SS Baylor Victory

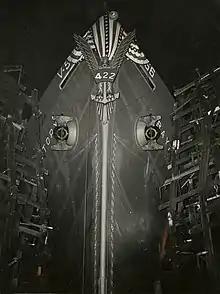
SS Baylor Victory launching and christening ceremony on March 30, 1945

The SS "Baylor Victory" was a cargo Victory ship built during World War II under the Emergency Shipbuilding program. The "Baylor Victory" (MCV-772) was a type VC2-S-AP2 Victory ship built by California Shipbuilding Corporation in Los Angeles, California. The Maritime Administration cargo ship was the 772rd ship built. Her keel was laid on Jan. 13, 1945. She was launched on March 6, 1945 and completed on March 30, 1945. The 10,600-ton ship was constructed for the Maritime Commission. She operated her under the United States Merchant Marine act for the War Shipping Administration. She was named for Baylor University, a private Christian university in Waco, Texas. At her launching Baylor University was represented by 18 graduates and friends. University President Pat M. Neff gave a short speech at the launching and christening ceremony. Los Angeles District Judge Minor L. Moore, a Baylor graduate of 1900, also spoke. "Baylor Victory" was launched at 1:20 a.m. and was lit up by large floodlights.